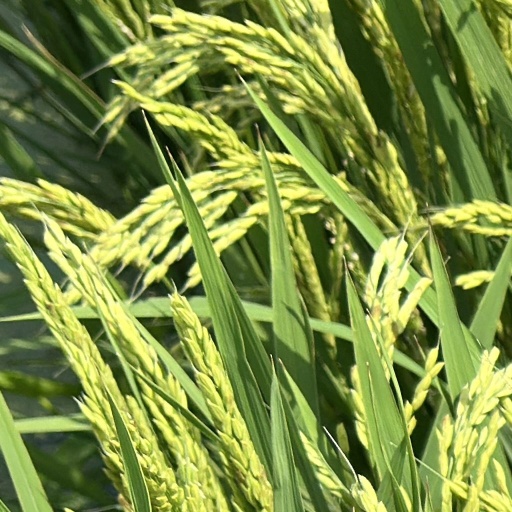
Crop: rice